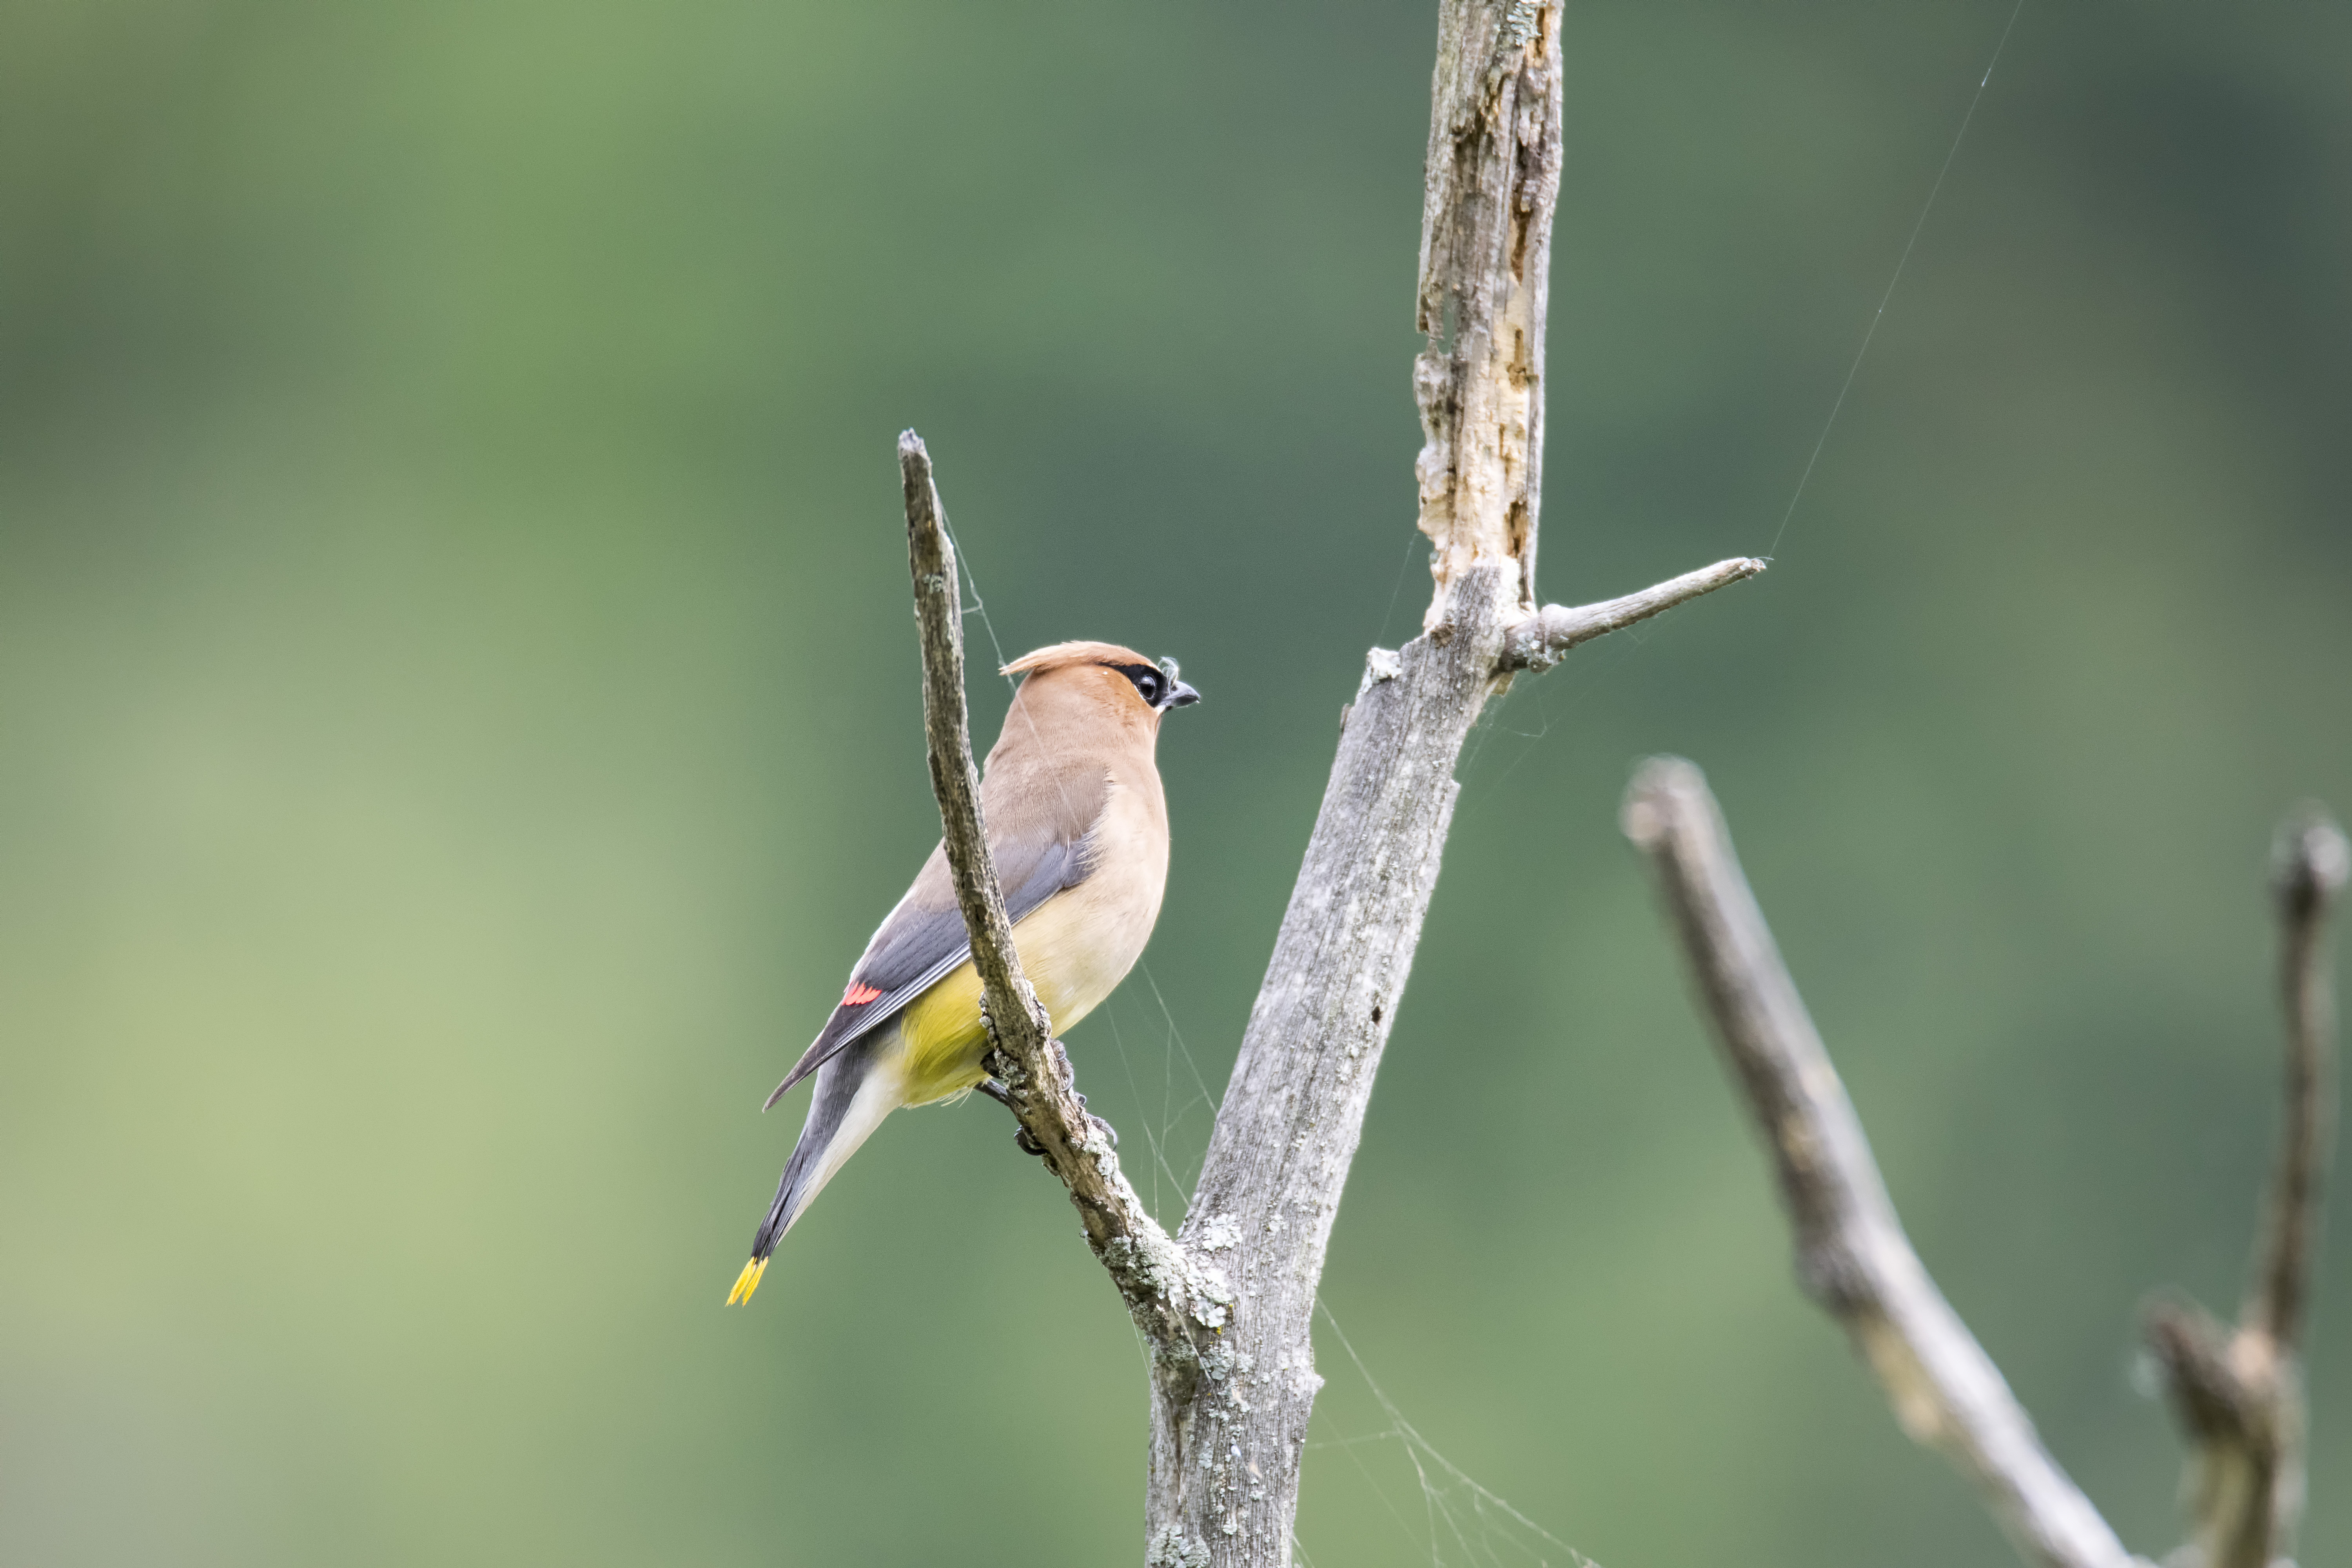
nature, branch, bird, wing, wildlife, beak, fauna, close up, canada, vertebrate, quebec, finch, cedar, sherbrooke, oiseau, jaseur, waxwing, macro photography, dam rique, perching bird